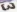
Number: 3